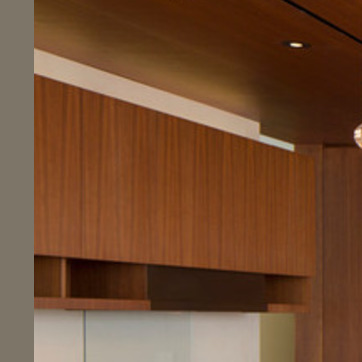
Material: wood